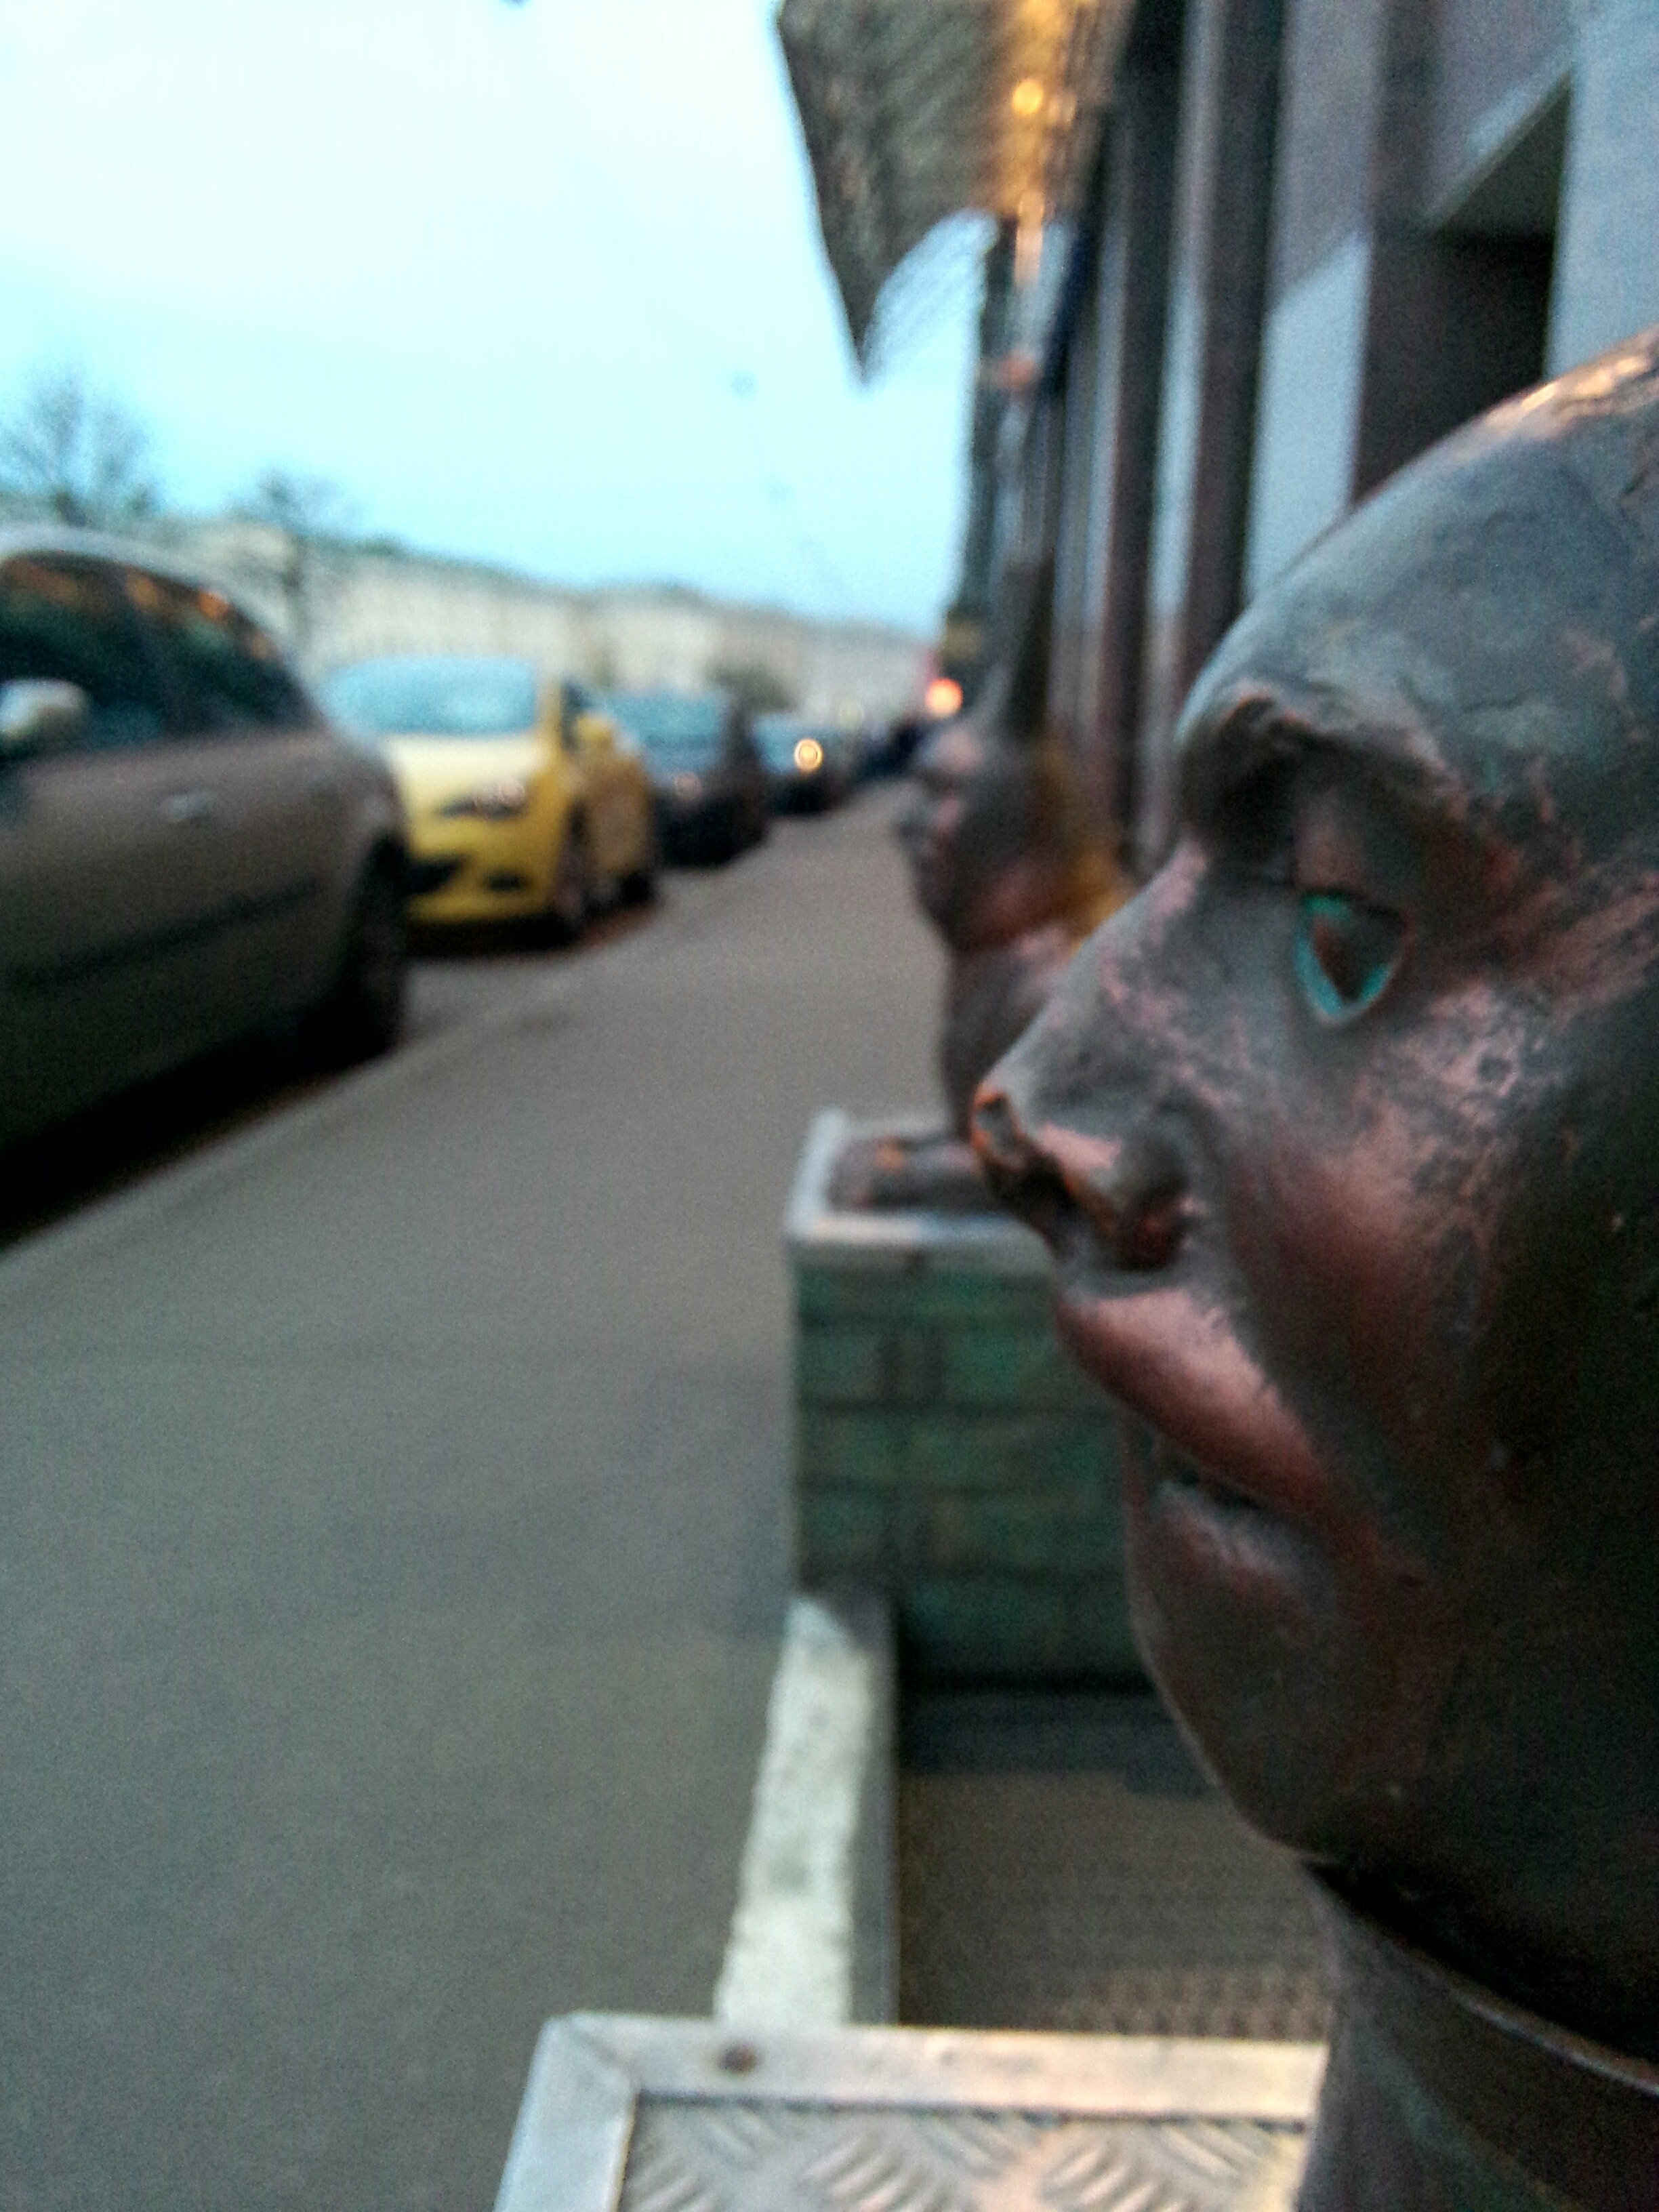
street, monument, statue, color, sculpture, art, nonbuilding structure